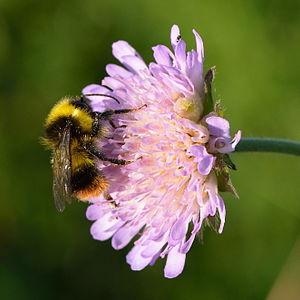
Un bourdon des prés (Bombus pratorum) butinant une knautie des champs (Knautia arvensis).
Voici une liste des bourdons du genre Bombus. Elle reprend les données phylogéniques récentes du genre mais peut encore être discutée au fur et à mesure de l'avancée des connaissance ou de la découverte de nouvelles espèces.
Bombus pratorum, le bourdon des prés, est une espèce d'insectes hyménoptères de la famille des Apidae, du genre Bombus et du sous-genre Pyrobombus. C'est un petit bourdon précoce, à collier jaune et extrémité abdominale orange.